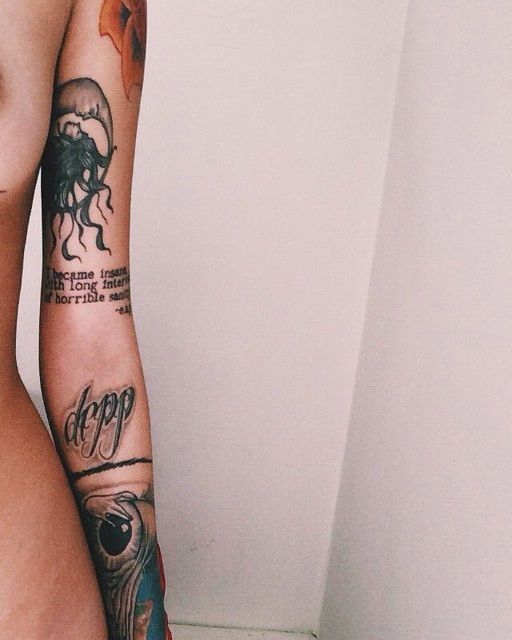
i need a sleeve like this .